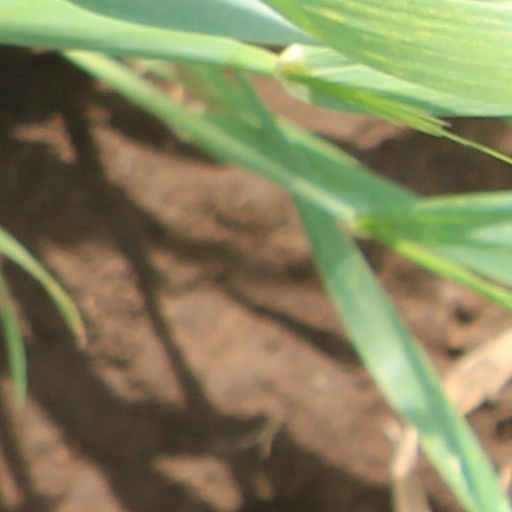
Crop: wheat